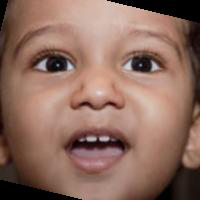
Age group: age 01-10